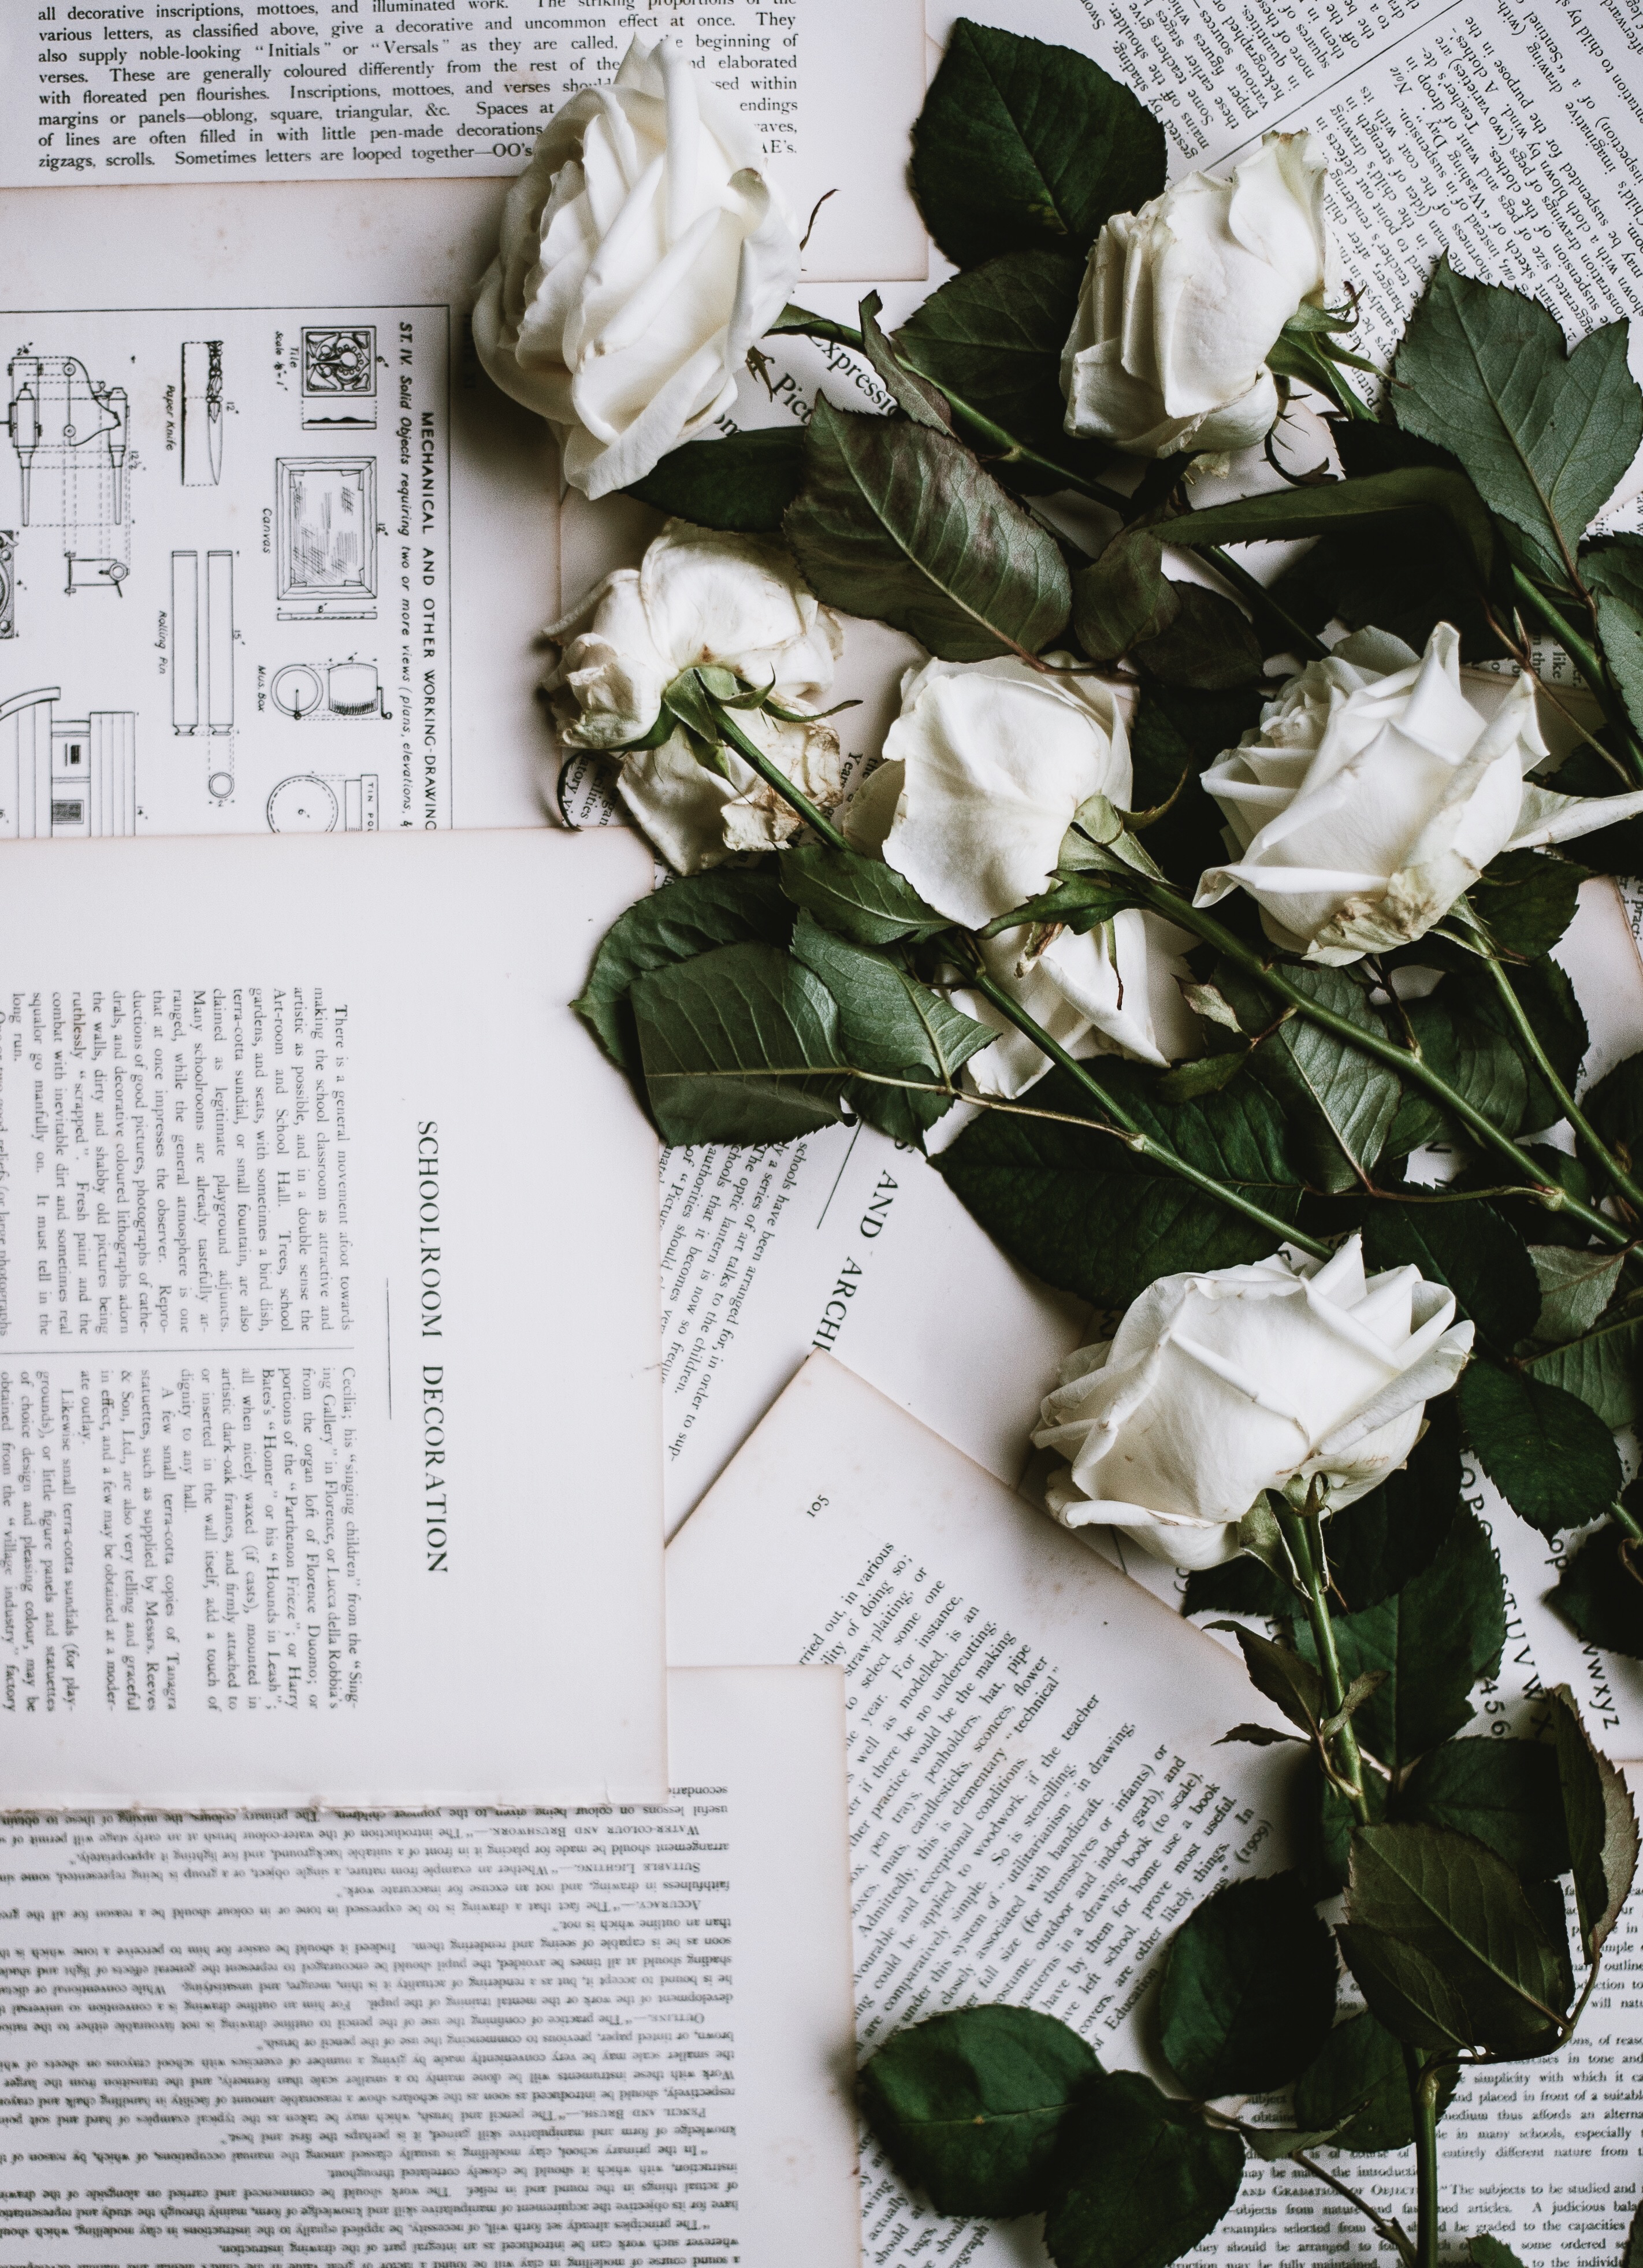
plant, white, flower, petal, rose, spring, green, decay, paper, flora, leaves, art, floristry, floral design, flower arranging